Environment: real
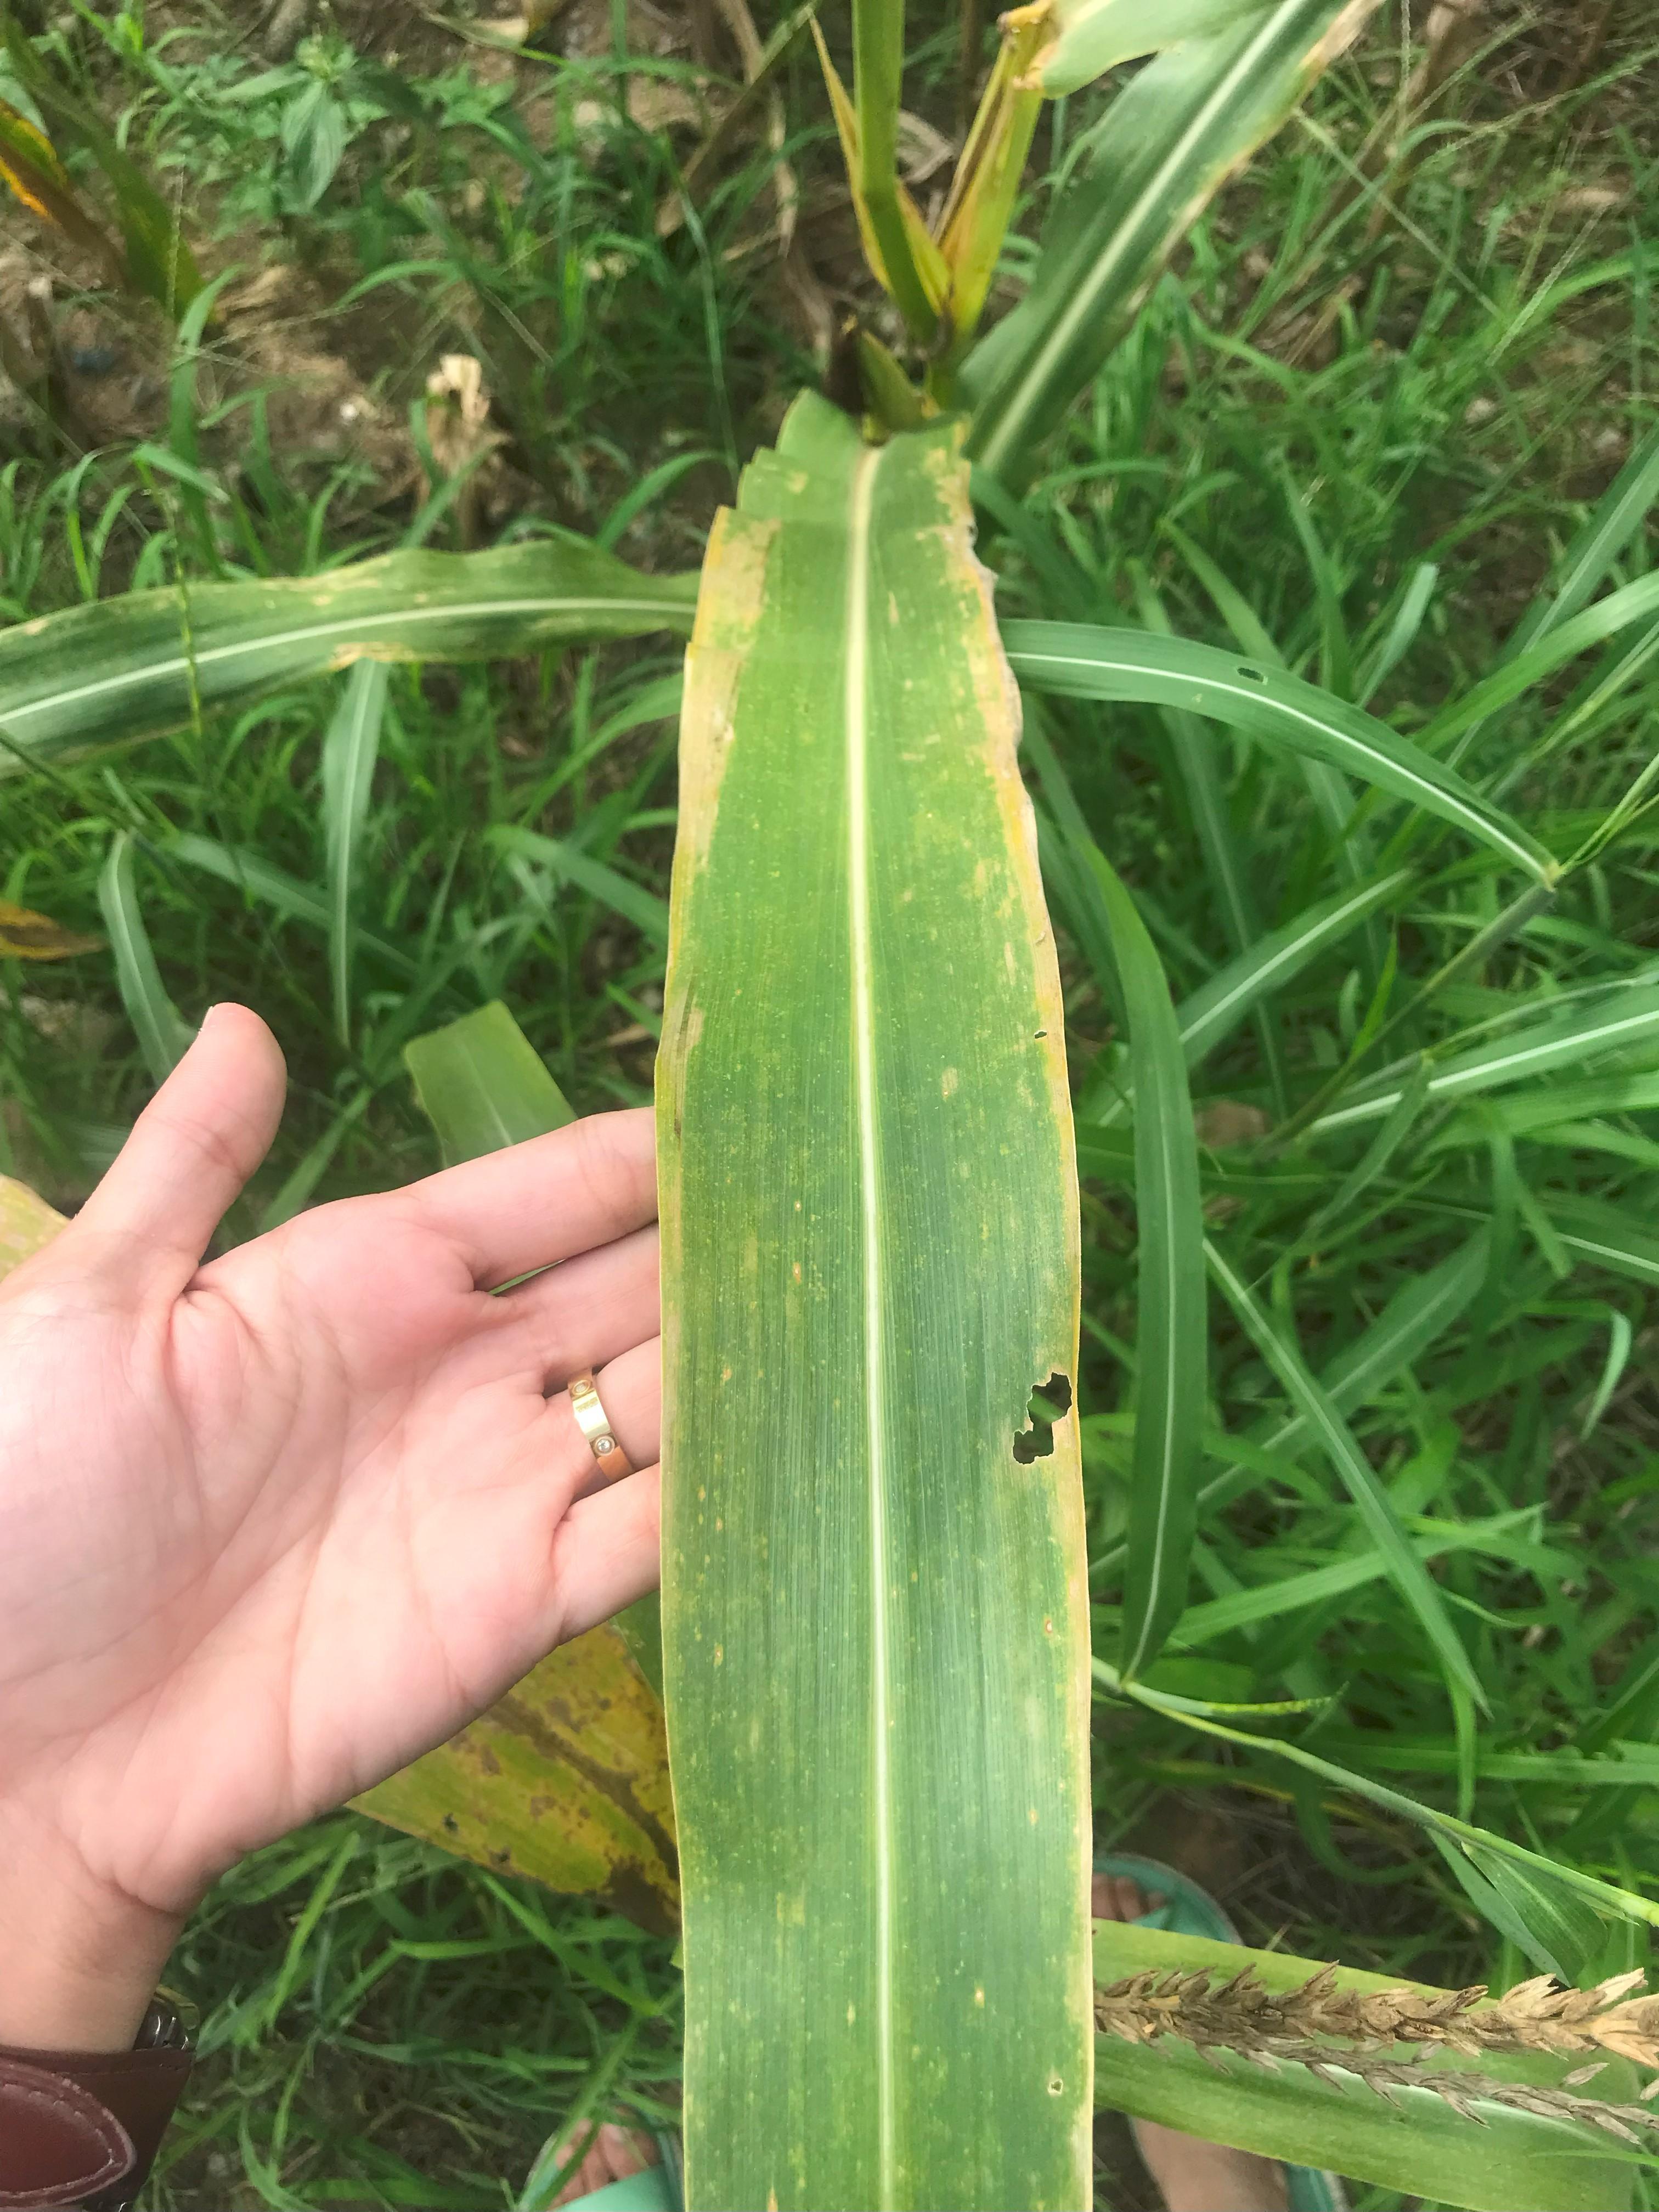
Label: potassium_deficiency